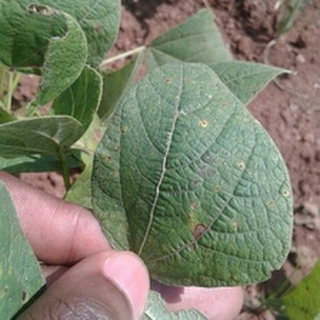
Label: bean_rust